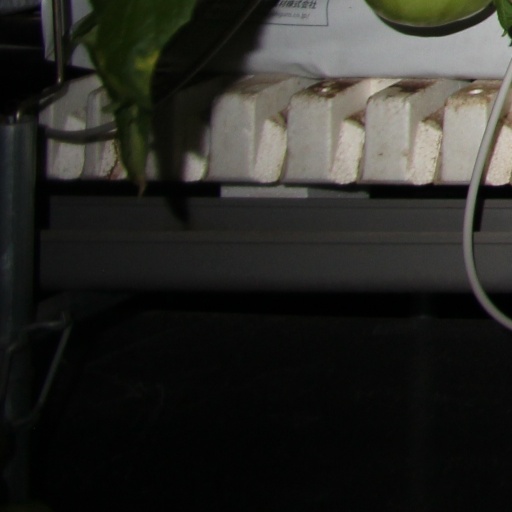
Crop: tomato